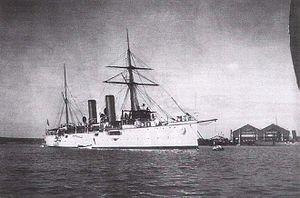
La classe Zenta fut la première classe de croiseur léger de 1ᵉ classe construit à la fin du XIXᵉ siècle pour la Marine austro-hongroise.
Le SMS Zenta était un croiseur protégé de classe Zenta construit par l'Autriche-Hongrie à partir de 1896.